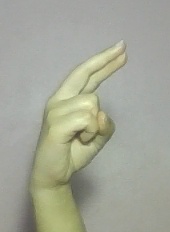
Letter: zay